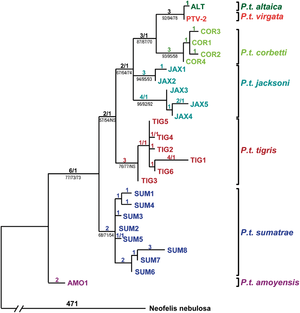
Le tigre de Sibérie ou tigre de l'Amour est la plus grande sous-espèce du tigre, originaire du nord de l'Extrême-Orient tempéré : Sibérie orientale, Corée et nord de la Chine. Il est en « danger d'extinction ».
Le Tigre de la Caspienne était la sous-espèce de tigre la plus occidentale. On le trouvait en Arménie, en Azerbaïdjan, en Géorgie, dans le sud de la Russie, au Kazakhstan, en Iran, en Irak, en Afghanistan, en Turquie, en Mongolie, au Tadjikistan, au Turkménistan et en Ouzbékistan jusqu'à son extinction dans les années 1970.
Une sous-espèce du tigre est un groupe d’individus dont les caractéristiques morphologiques et géographiques sont différentes du tigre de référence Panthera tigris tigris. On compte actuellement neuf sous-espèces du tigre, la dernière décrite étant le tigre de Malaisie en 2004.